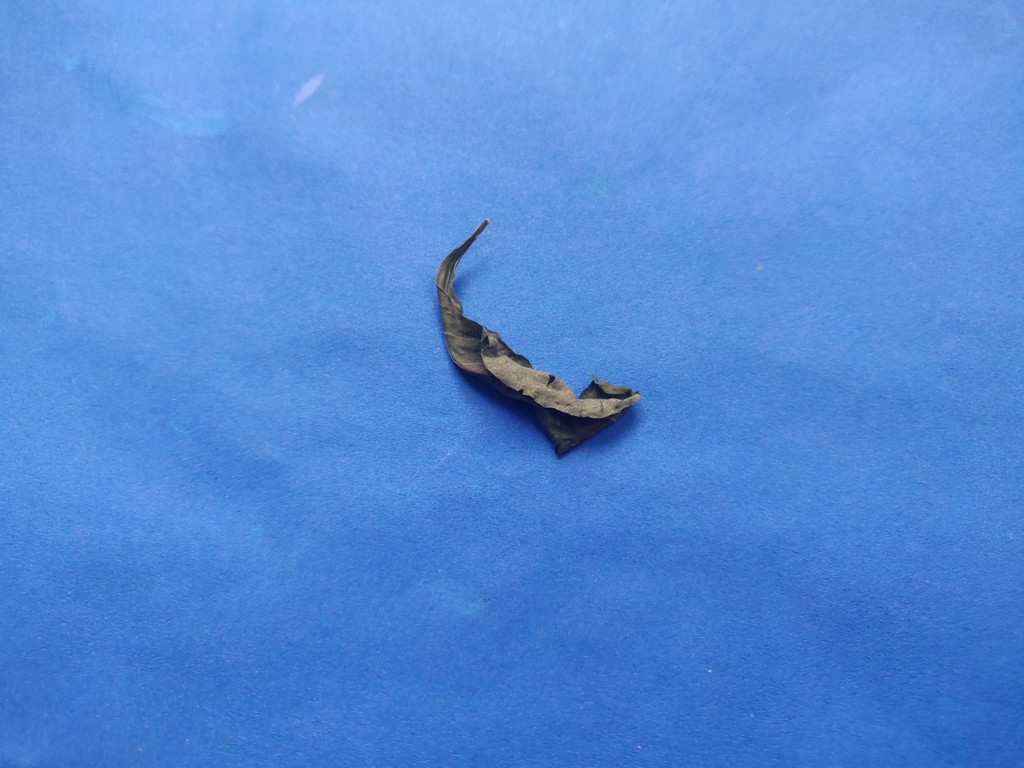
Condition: Dried
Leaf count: single
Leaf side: unknown